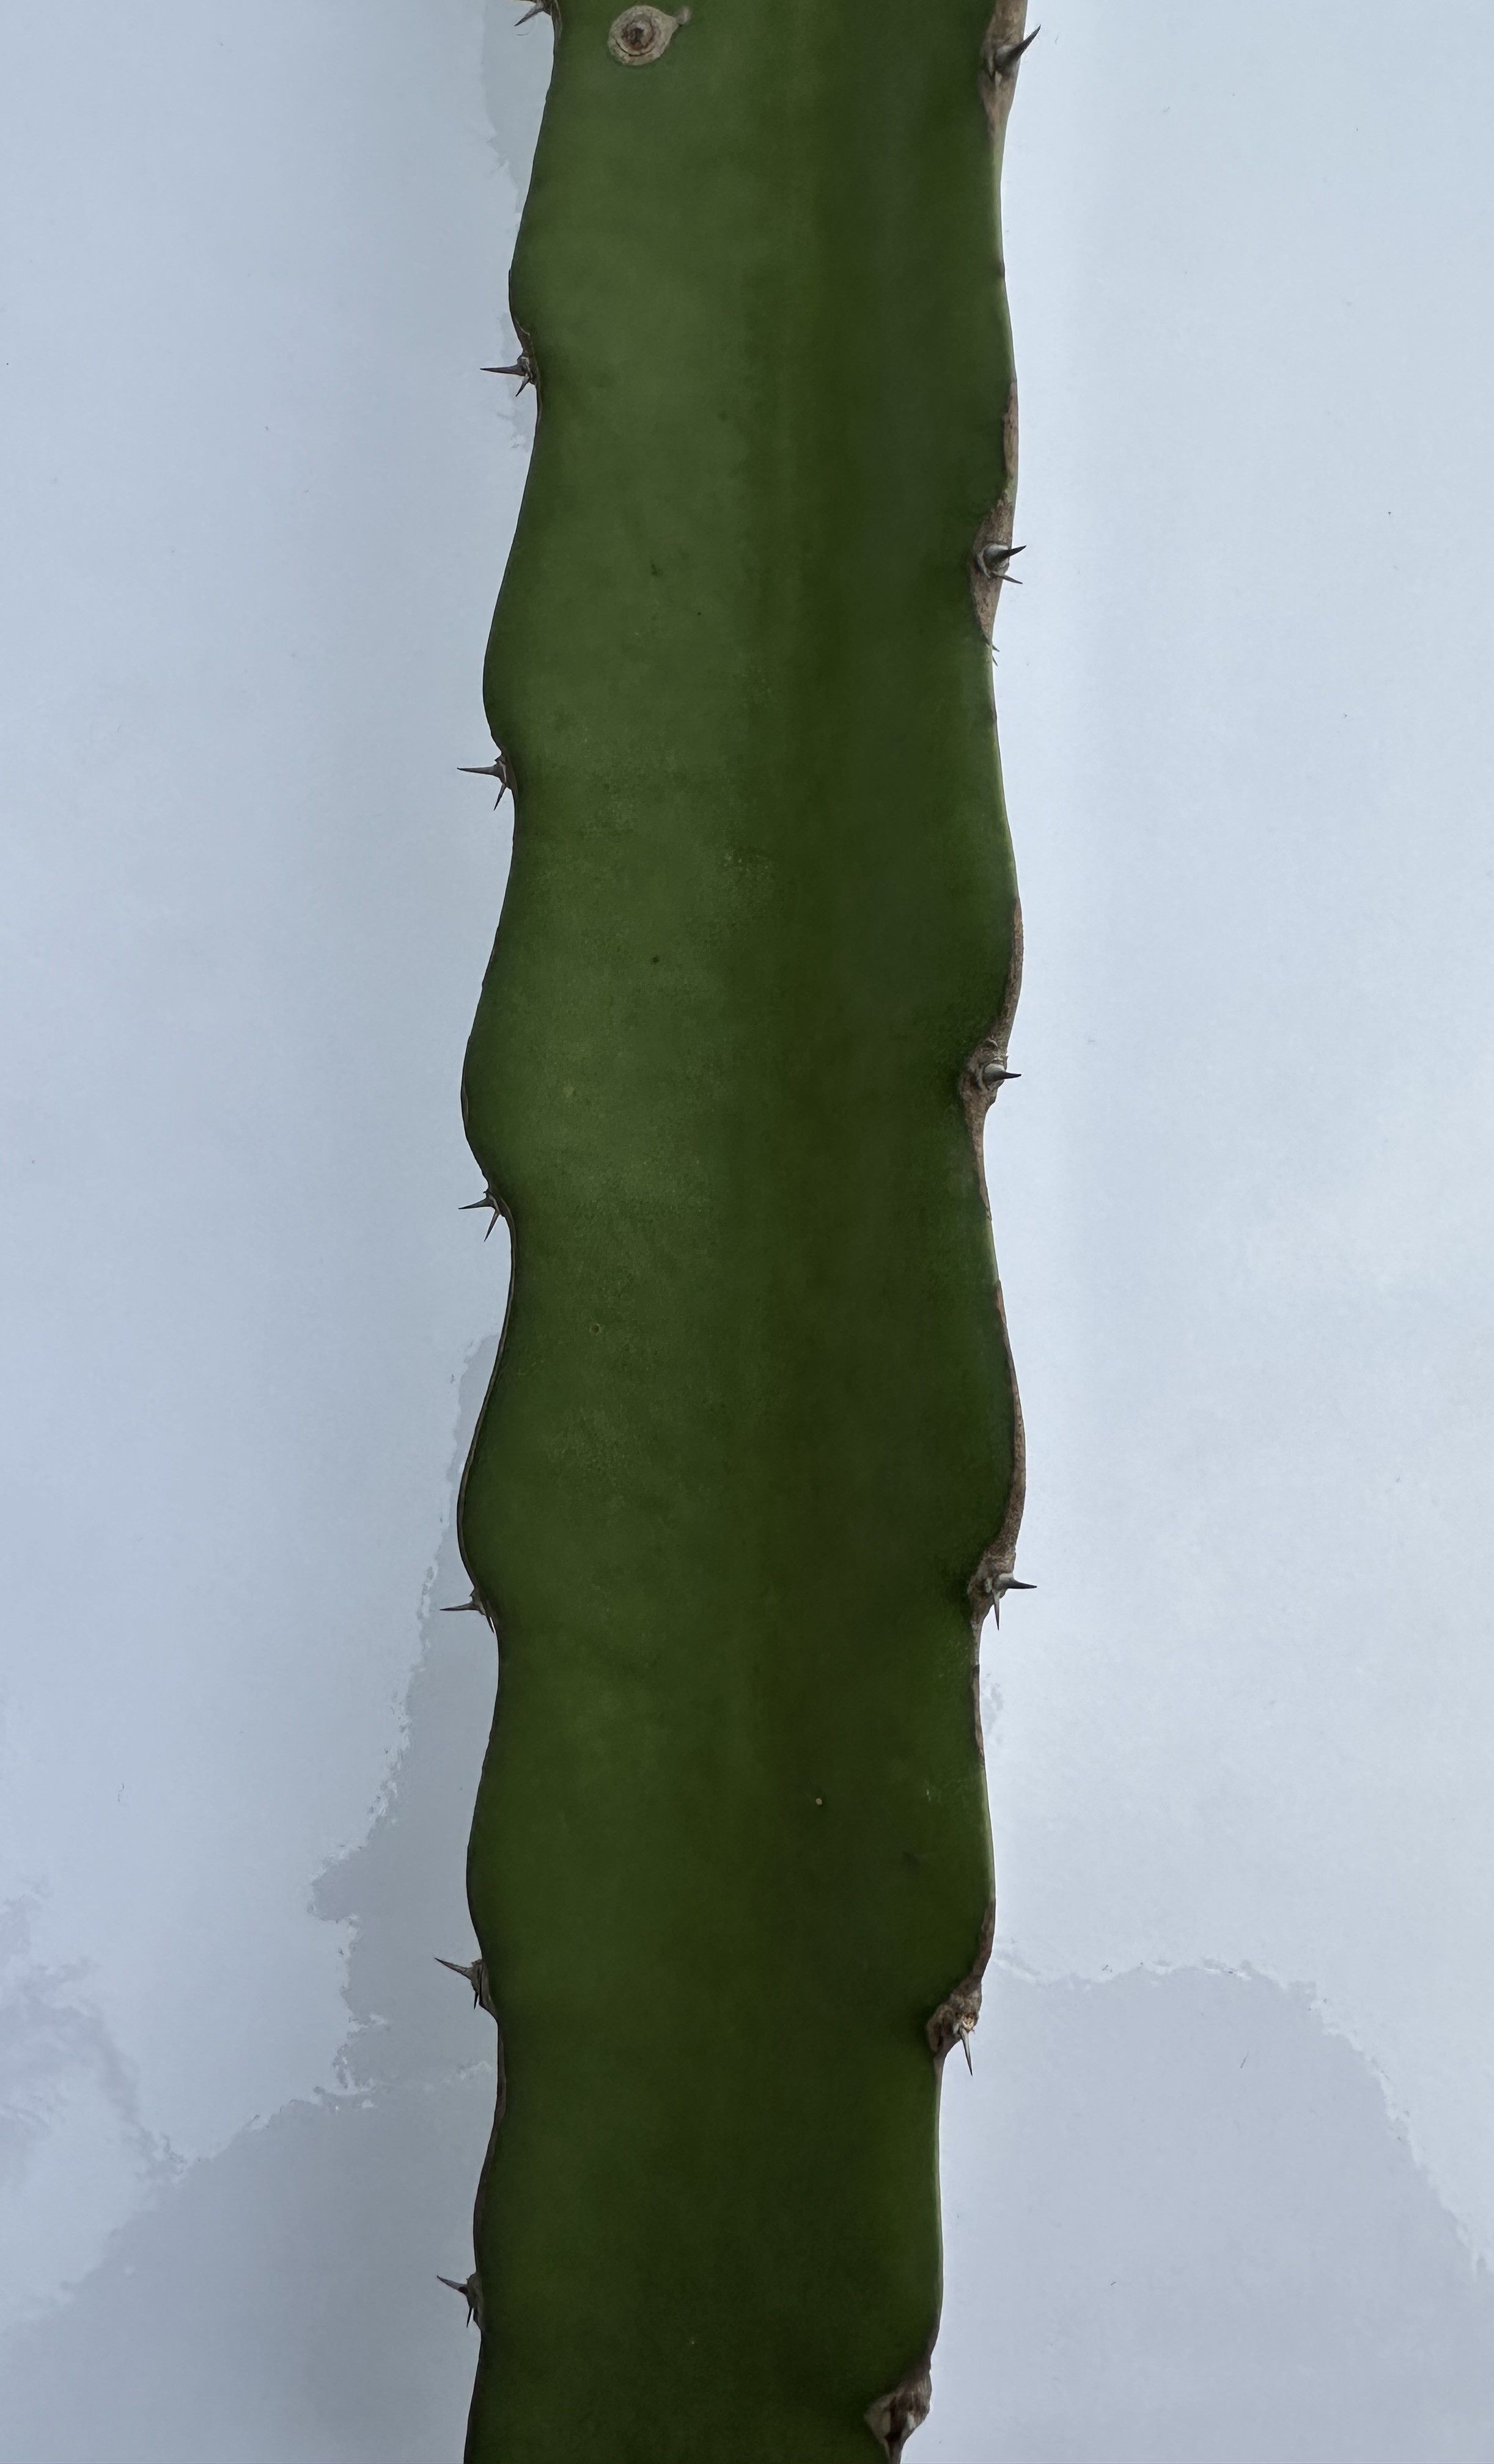
Label: Good leaf